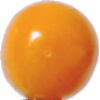
Label: Physalis 1